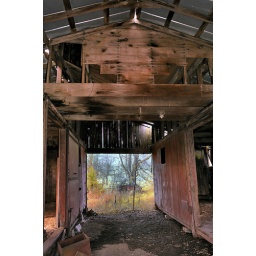
Barn roof over 2 railroad cars